University of Virginia Center for Politics

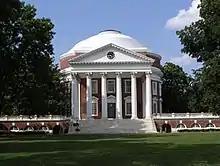
The University

The Center for Politics was founded in 1998 by Larry Sabato, a professor at the University of Virginia, to put into practice his belief that "politics is a good thing!".